Coverture

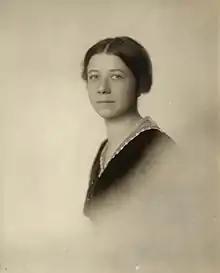
Early feminist historian Mary Ritter Beard

Early feminist historian Mary Ritter Beard held the view that much of the severity of the doctrine of coverture was actually due to Blackstone and other late systematizers rather than due to a genuine old common-law tradition.